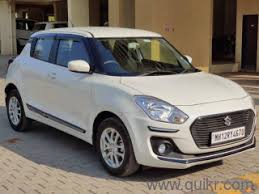
Label: noambulance